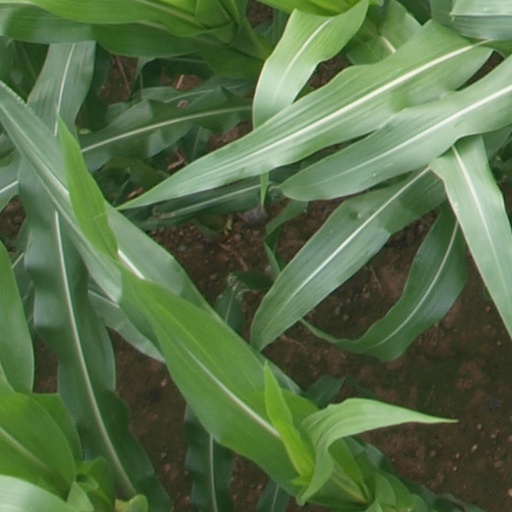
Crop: maize; corn